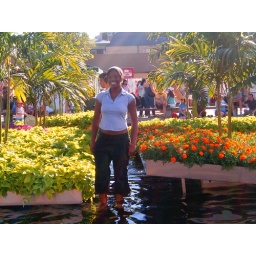
Random flowers in Nathan Phillips Square little water area.